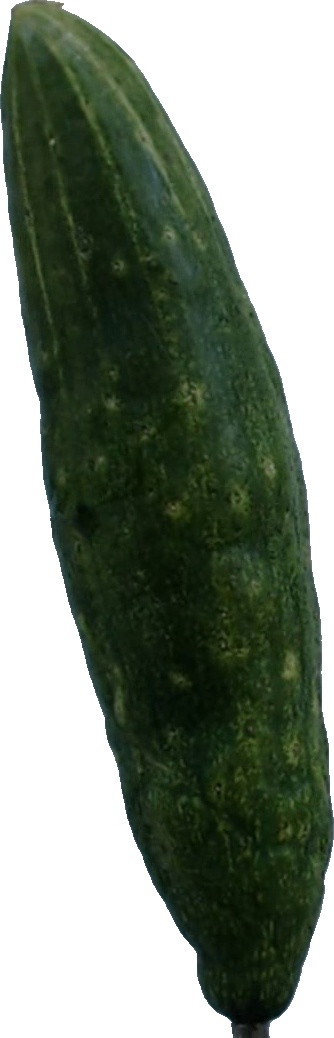
Label: cucumber_3